Theeyaattam

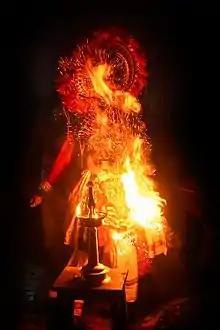
Bhadrakali Theeyattu

Bhadrakali Tiyyattu is a ritualistic dance usually performed in Bhadrakali temples, mostly in the Pathanamthitta, Alappuzha, Kottayam and Ernakulam districts of south-central Kerala. Pallippurathu Kavu at Kottayam (family temple of Kottarathil Sankunni) Thrikkariyoor Mahadeva Temple, Panachimangalath Bhadrakali temple (family temple of Panachimangalath Illam) near Kothamangalam, Vanarkavu at Madakkathanam, near Thodupuzha, Puthukulangara Bhagavati Kshetram (family temple of Choma Elamon Mana) at Peringara are some of the places where tiyyattu is performed during annual festivals. It is also performed as an offering at temples and houses.